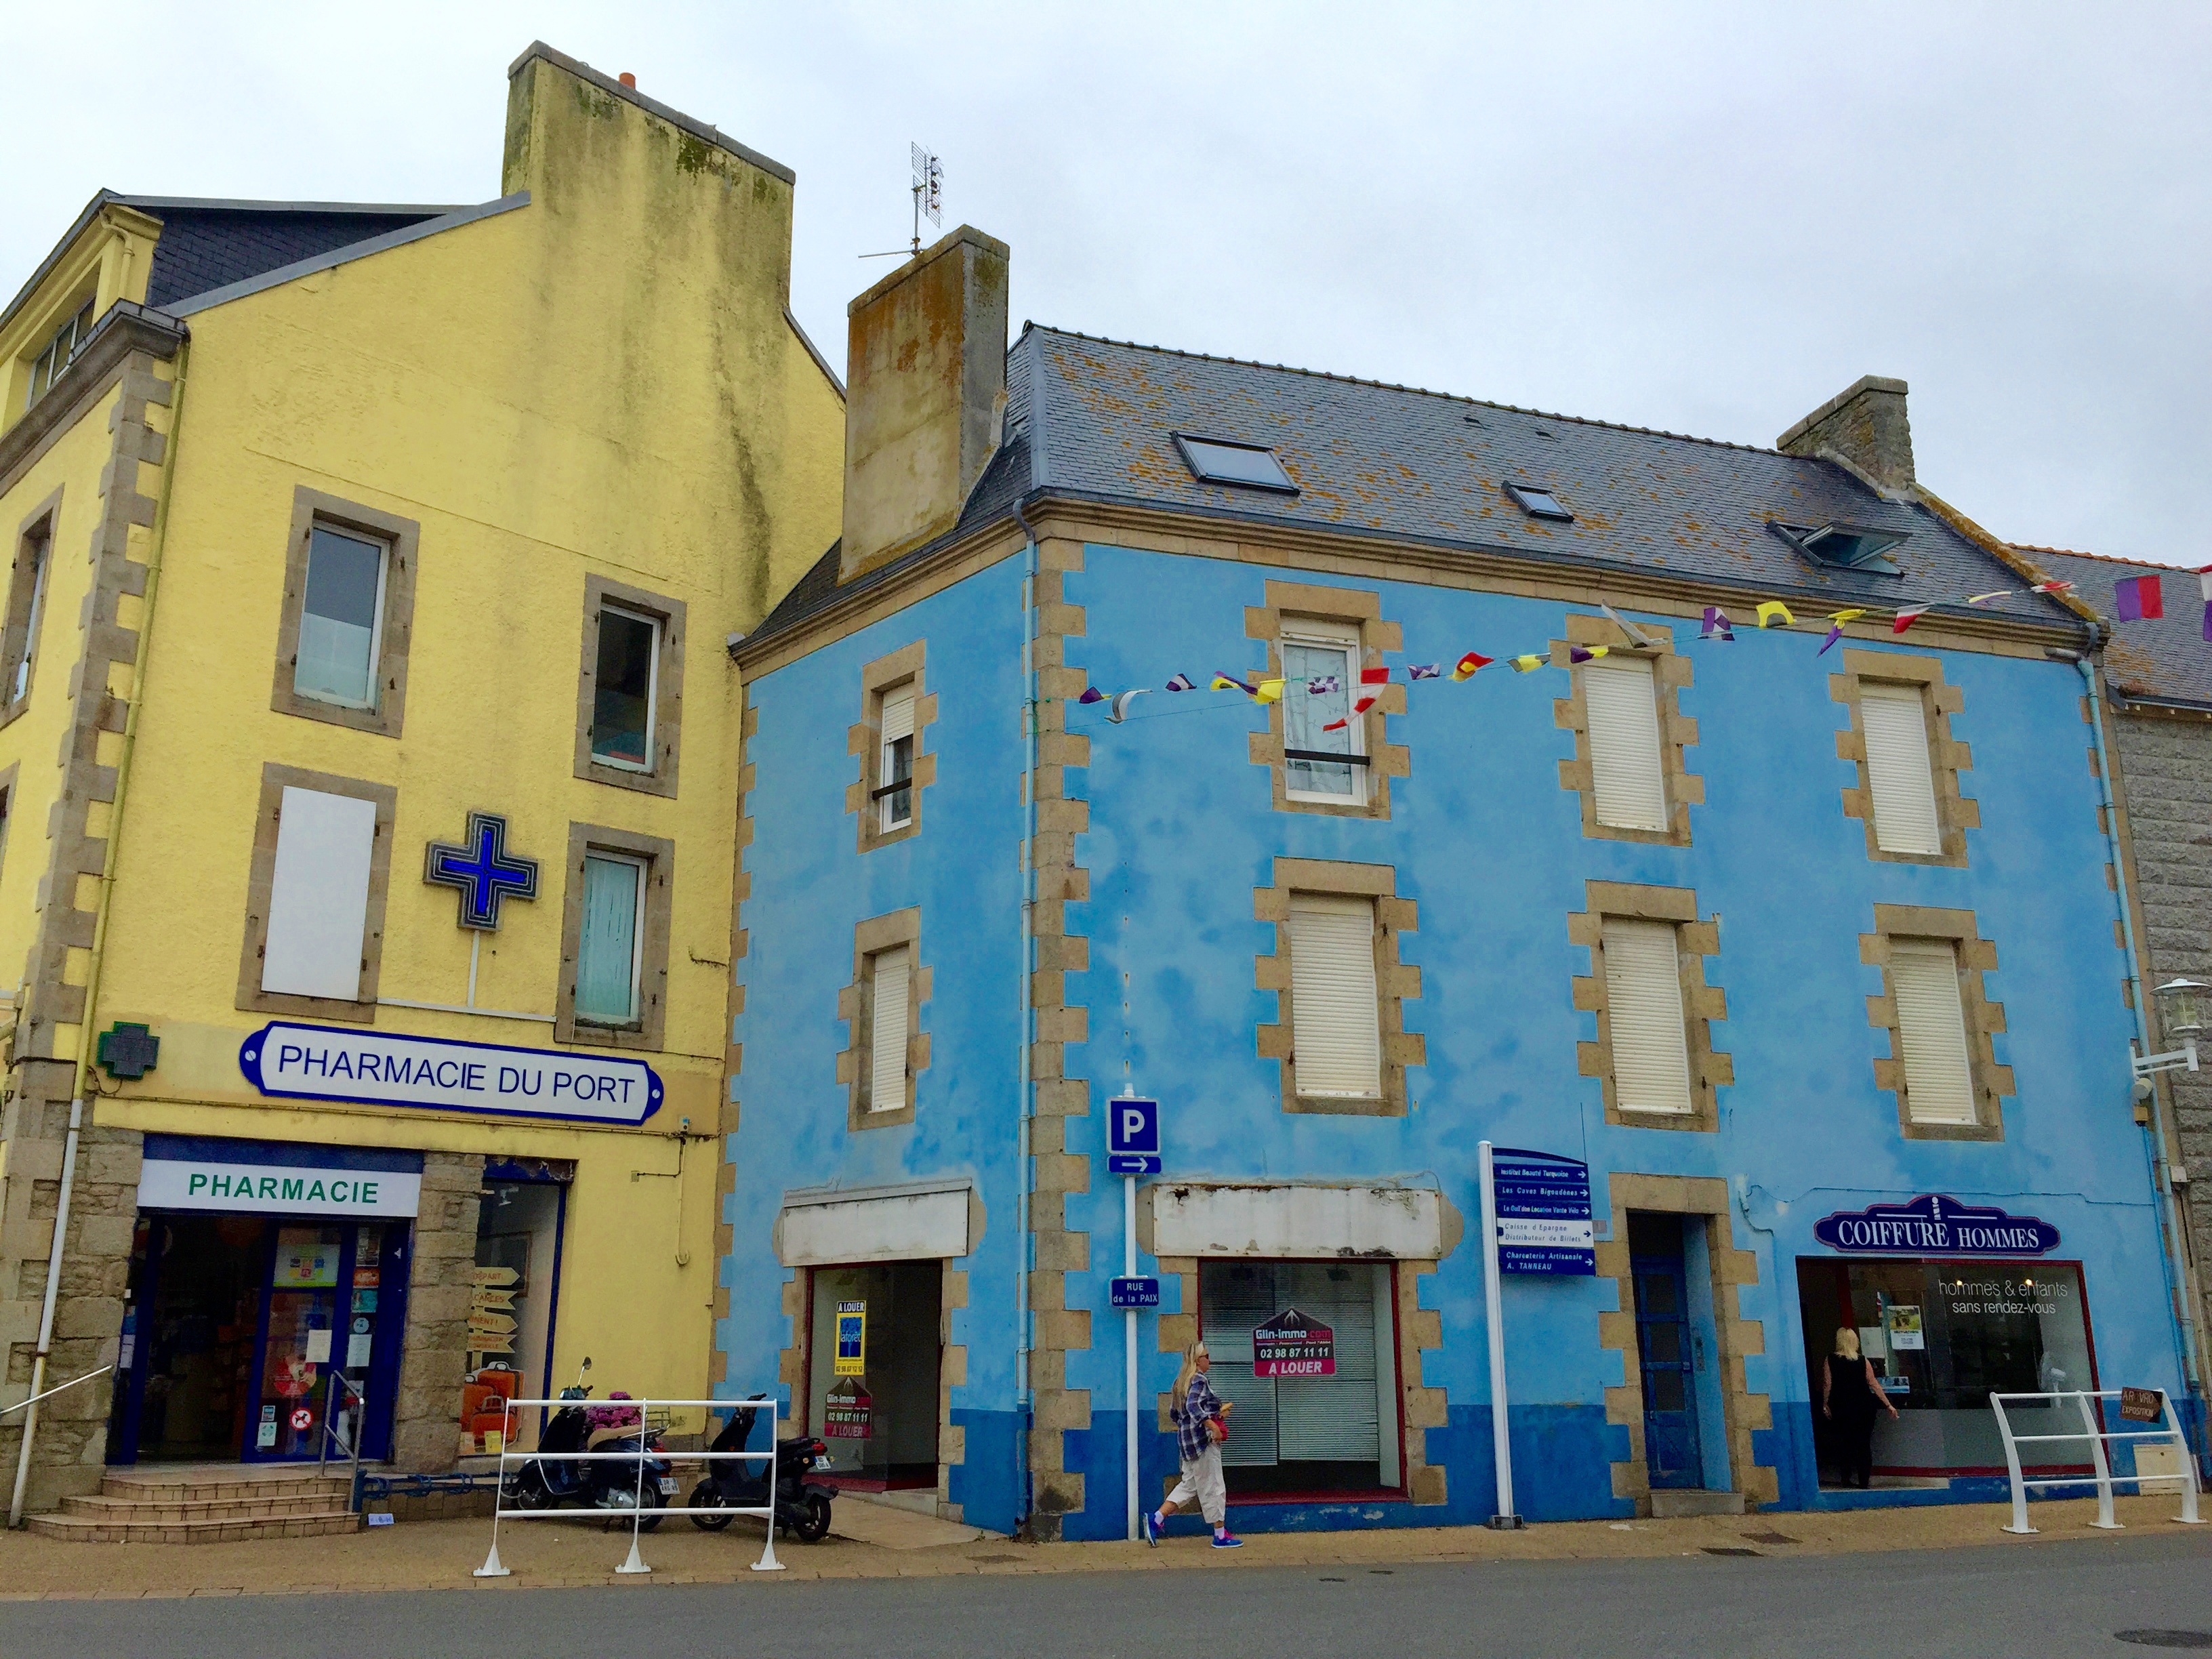
architecture, street, house, town, building, downtown, facade, neighbourhood, urban area